San Antonio Spurs

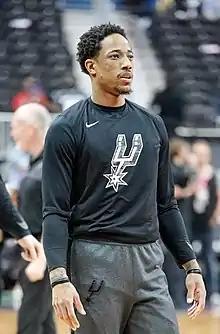
DeMar DeRozan was traded to the Spurs for Kawhi Leonard

In the 2016–17 season, despite the retirement of longtime captain Tim Duncan, the Spurs—led by Kawhi Leonard—remained a title contender and finished with a record of 61–21. After defeating the Grizzlies and the Rockets in the first two rounds of the playoffs, the Spurs—who suffered injuries to Leonard, Parker, and David Lee—were swept by the Golden State Warriors in the Western Conference Finals. In the third quarter of Game 1 of the 2017 Western Conference Finals, Leonard landed on Zaza Pachulia's foot after attempting a field goal and re-aggravated an existing ankle injury; he sat out the remainder of the series. During the 2017 season, the San Antonio Spurs joined into a partnership with Methodist Healthcare System and Sports Medicine Associates of San Antonio (SMASA). In the following off-season, the Spurs re-signed Aldridge, Pau Gasol and Patty Mills and signed Rudy Gay, but lost Dewayne Dedmon and Jonathon Simmons to free agency.